Galjoen

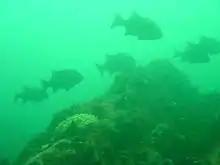
Galjoen at Rocky Bay

The galjoen is indigenous to the coasts of southern Africa from Angola to South Africa, and is generally found around reefs at shallow depths around , often near the shore.